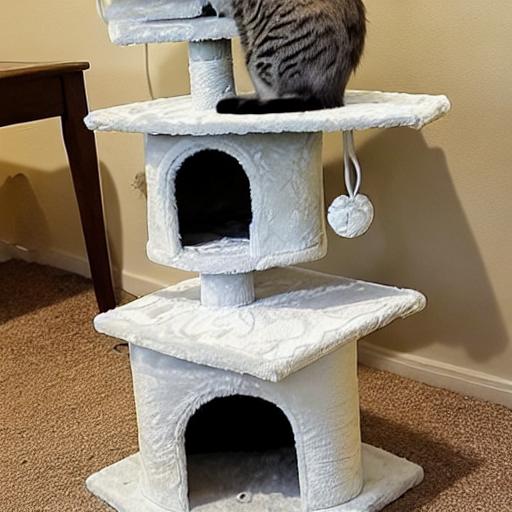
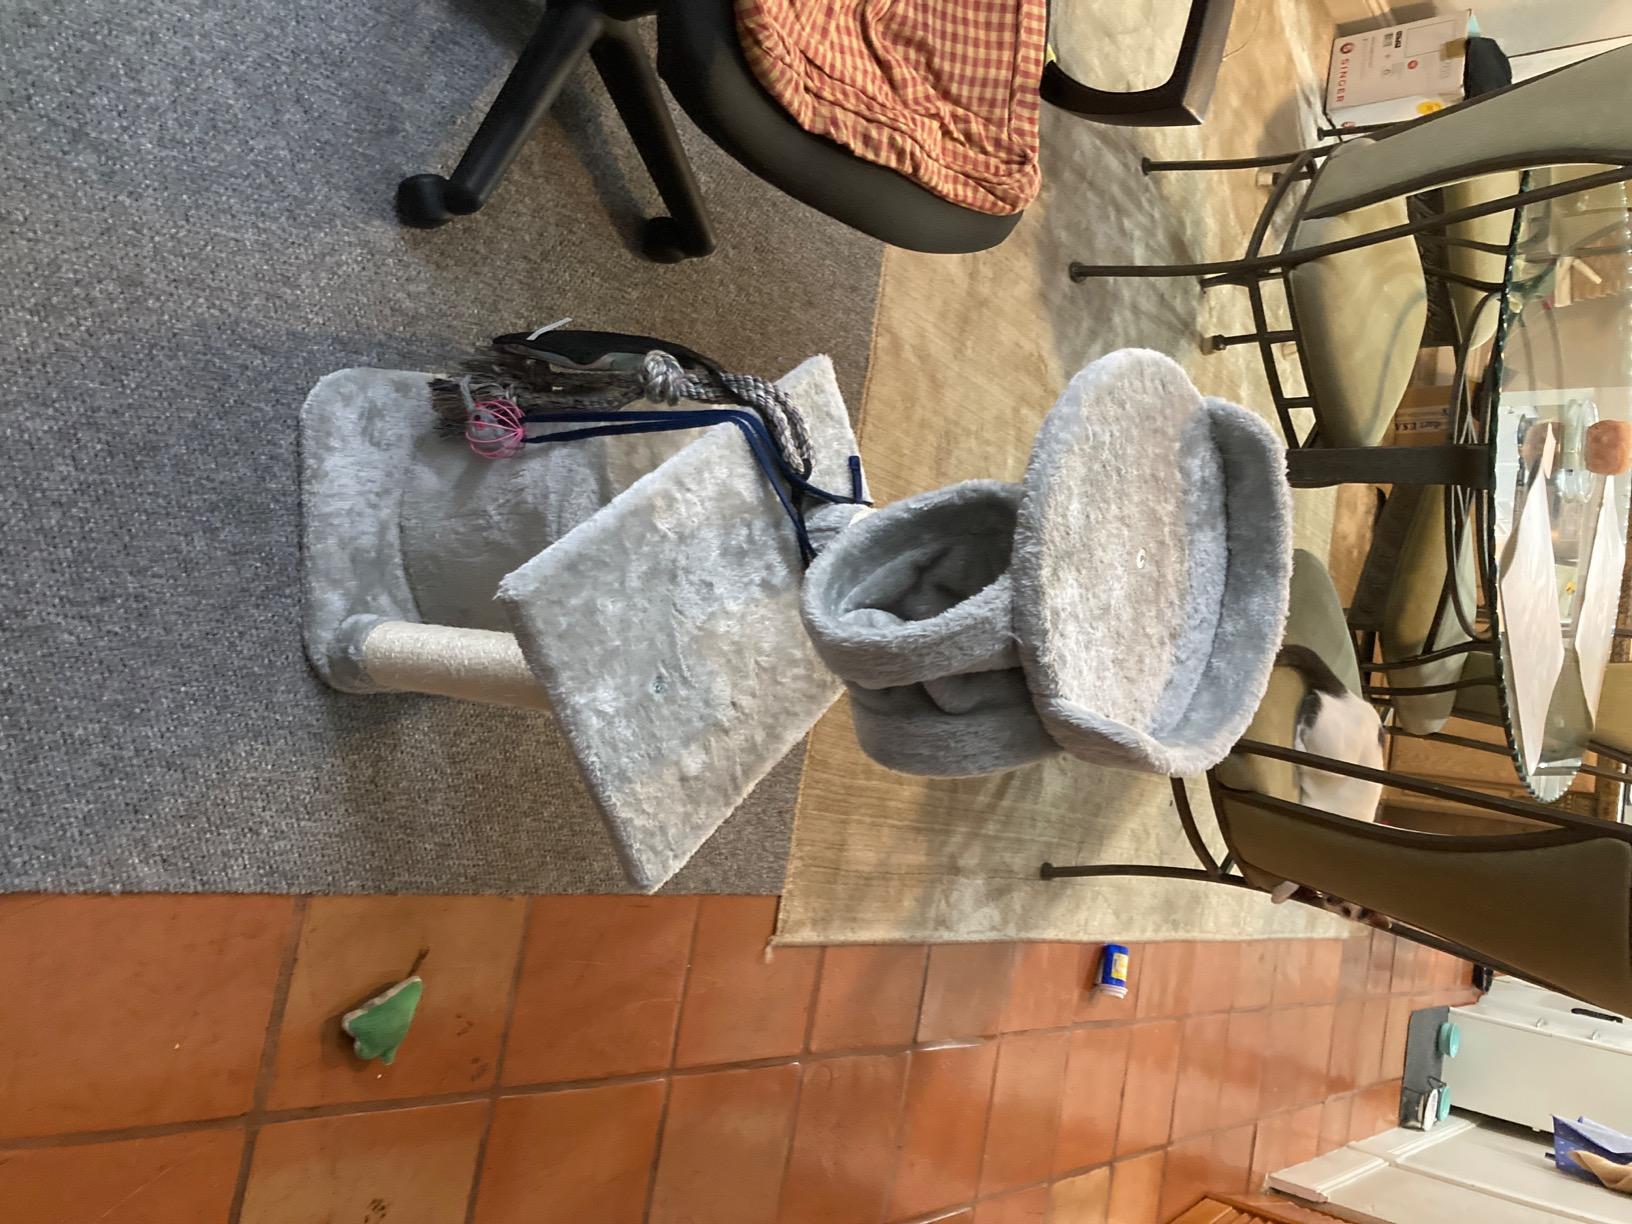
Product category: items_cat tree
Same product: no